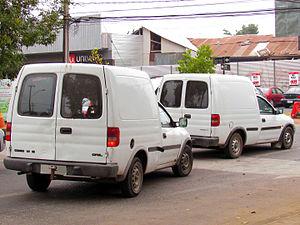
L’Opel Combo est un modèle de voiture du constructeur automobile allemand Opel produit depuis 1994.